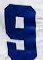
Number: 9